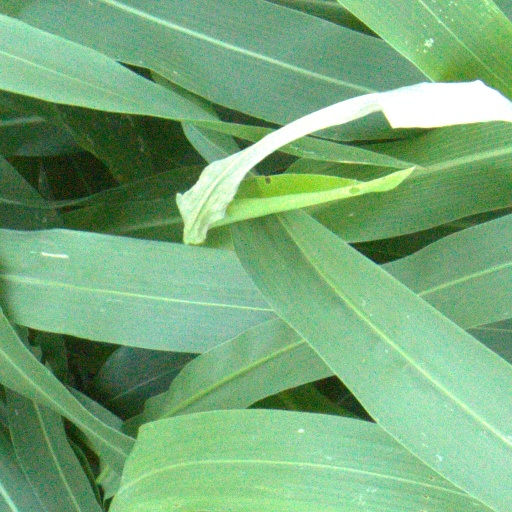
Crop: sorghum